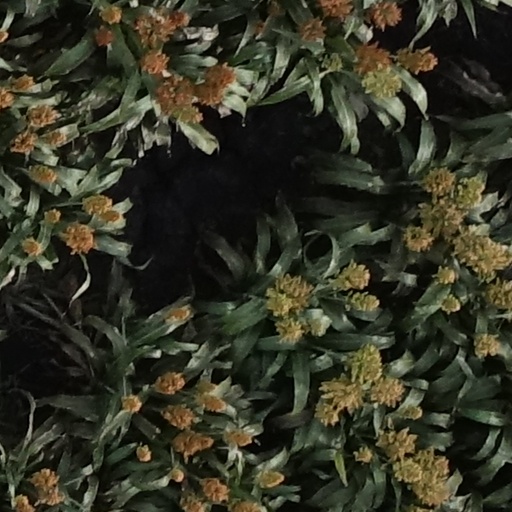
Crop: sorghum